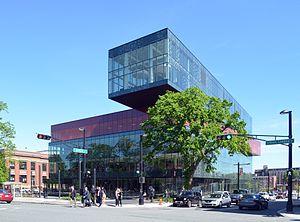
La bibliothèque centrale d'Halifax est une bibliothèque municipale situé à Halifax au Canada. La bibliothèque a un coût de 57,7 millions de dollars. Ses fonds proviennent pour 18,3 millions d'euros du gouvernement du Canada, pour 13 millions d'euros du gouvernement de Nouvelle-Écosse, le restant provenant de la municipalité d'Halifax.